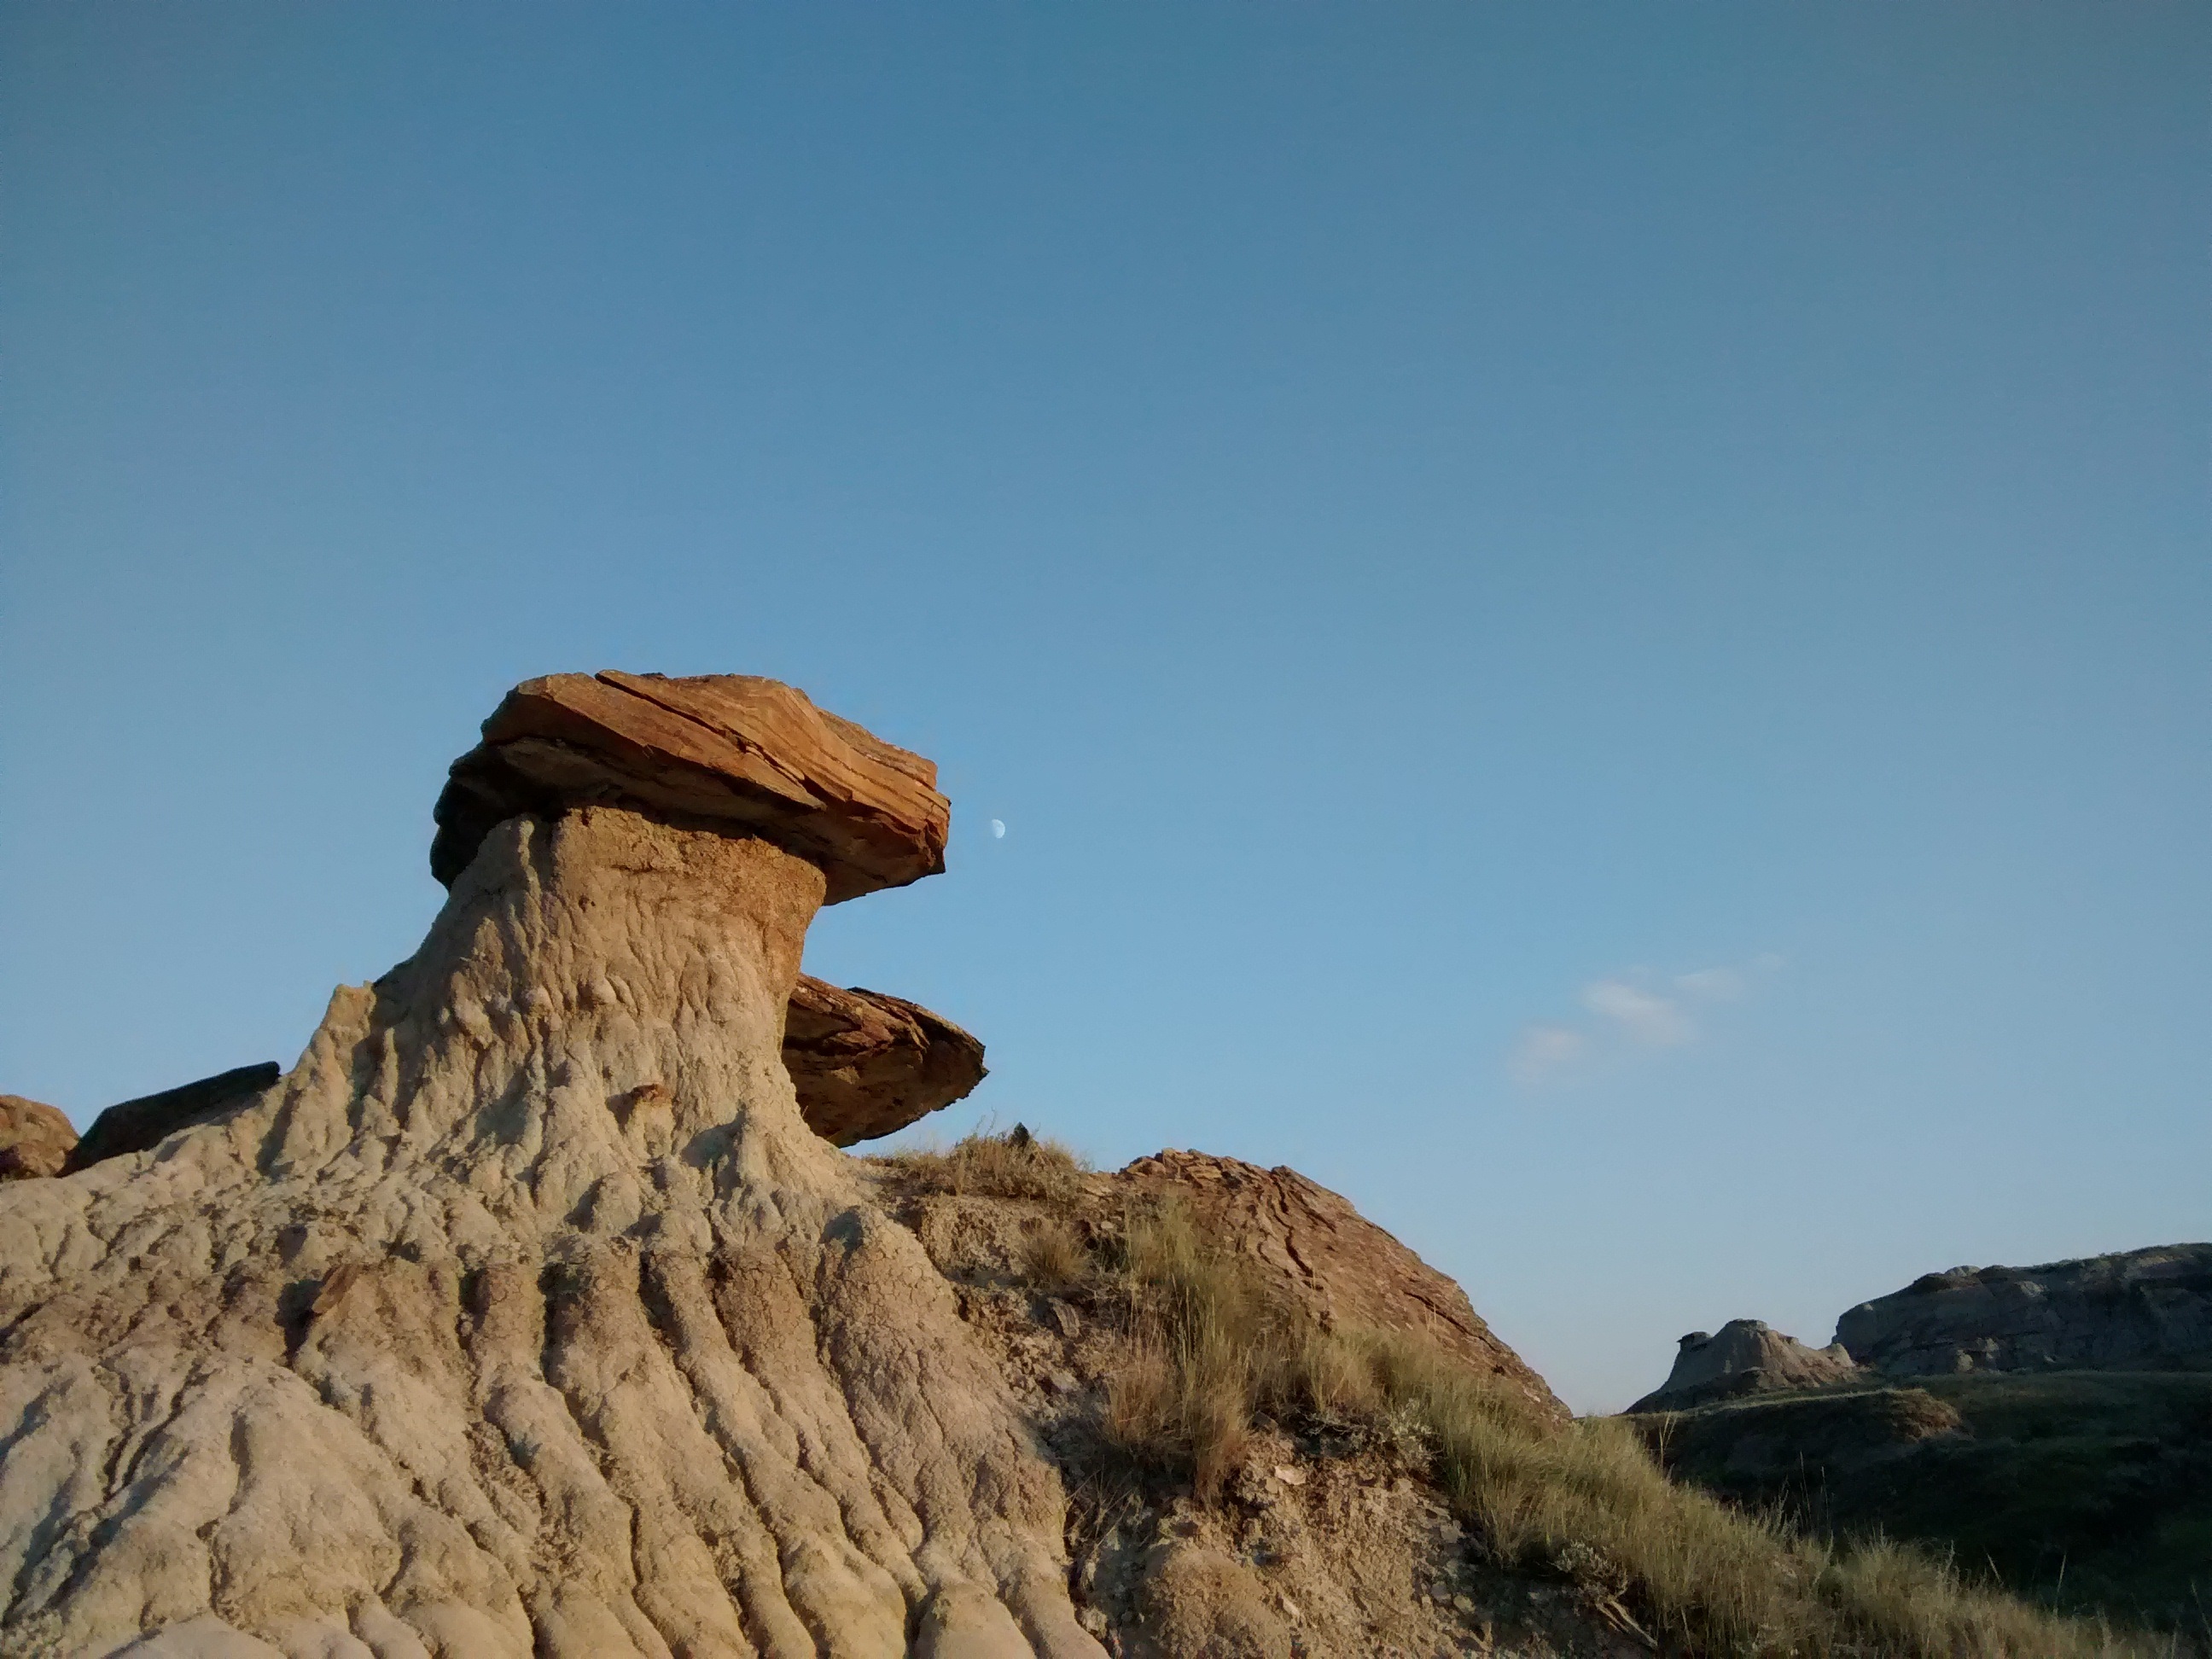
landscape, rock, wilderness, mountain, hill, adventure, formation, terrain, moon, weathered, rocks, west, geology, canada, badlands, plateau, geological, hoodoo, alberta, drumheller, dinosaur, landform, mountainous landforms